HMAS Sydney (FFG 03)

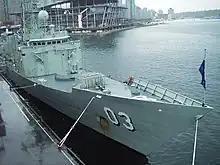
"Sydney" in Vancouver, Canada, in 2007. The 8-cell Mark 41 Vertical Launch System installed during the FFG Upgrade can be seen forward of the Mark 13 armature missile launcher.

Original armament for the ship consisted of a Mark 13 missile launcher configured to fire RIM-66 Standard and RGM-84 Harpoon missiles, supplemented by an OTO Melara gun and a Vulcan Phalanx point-defence system. As part of the mid-2000s FFG Upgrade Project, an eight-cell Mark 41 Vertical Launch System was fitted, with a payload of RIM-162 Evolved Sea Sparrow missiles. For anti-submarine warfare, two Mark 32 torpedo tube sets were fitted; originally firing the Mark 44 torpedo, the "Adelaide"s later carried the Mark 46, then the MU90 Impact following the FFG Upgrade. Up to six machine guns could be carried for close-in defence, and since 2005, two M2HB .50 calibre machine guns in Mini Typhoon mounts were installed when needed for Persian Gulf deployments. The sensor suite included an AN/SPS-49 air search radar, AN/SPS-55 surface search and navigation radar, SPG-60 fire control radar connected to a Mark 92 fire control system, and an AN/SQS-56 hull-mounted sonar. Two helicopters could be embarked: either two S-70B Seahawk or one Seahawk and one AS350B Squirrel.